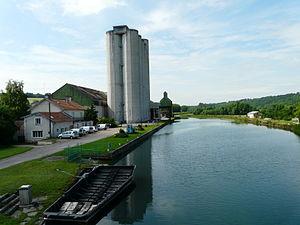
Canal de la Marne au Rhin et silo de la Coopérative Agricole Lorraine à Void-Vacon (Meuse, France)
Void-Vacon est une commune française située en région Grand Est, dans le sud du département de la Meuse. Ses habitants sont les Vidusiens, du nom du petit cours d'eau, le Vidus, qui traverse la commune avant de se jeter dans la Meuse.